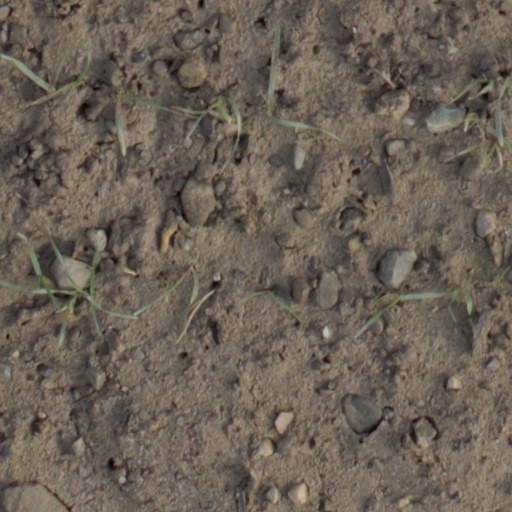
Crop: wheat